Real-time computer graphics

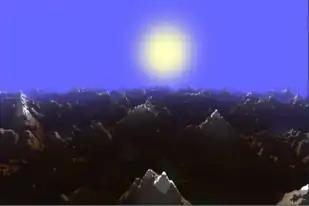
Terrain rendering made in 2014

Real-time graphics systems must render each image in less than 1/30th of a second. Ray tracing is far too slow for these systems; instead, they employ the technique of z-buffer triangle rasterization. In this technique, every object is decomposed into individual primitives, usually triangles. Each triangle gets positioned, rotated and scaled on the screen, and rasterizer hardware (or a software emulator) generates pixels inside each triangle. These triangles are then decomposed into atomic units called fragments that are suitable for displaying on a display screen. The fragments are drawn on the screen using a color that is computed in several steps. For example, a texture can be used to "paint" a triangle based on a stored image, and then shadow mapping can alter that triangle's colors based on line-of-sight to light sources.